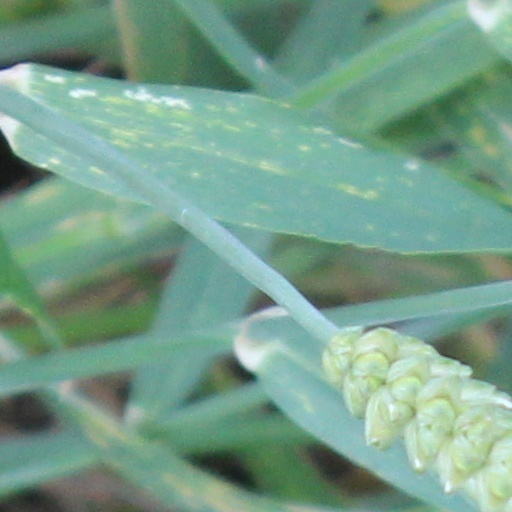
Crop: wheat